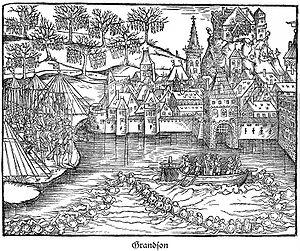
L'exécution de la garnison bernoise de Grandson après la prise de la ville par le duc de Bourgogne Charles le Téméraire le 28 février 1476. Gravure extraite de la Chronique de Stumpf
La bataille de Grandson oppose l'armée bourguignonne aux Confédérés suisses à Grandson le 2 mars 1476, dans le cadre des guerres de Bourgogne.